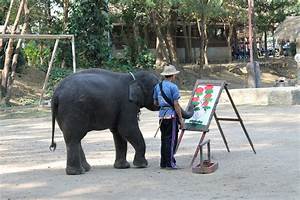
Label: elephant